Autotesting

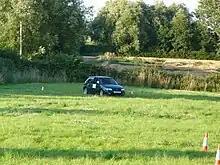
A car performing autotests on grass surface in the UK

The tests often include stopping with the front and rear wheels straddling a line, and always end stopping in a garage (usually marked out with cones). Sections of each test are usually completed in reverse. Cars involved can be standard road cars or ones specially built for autotest.